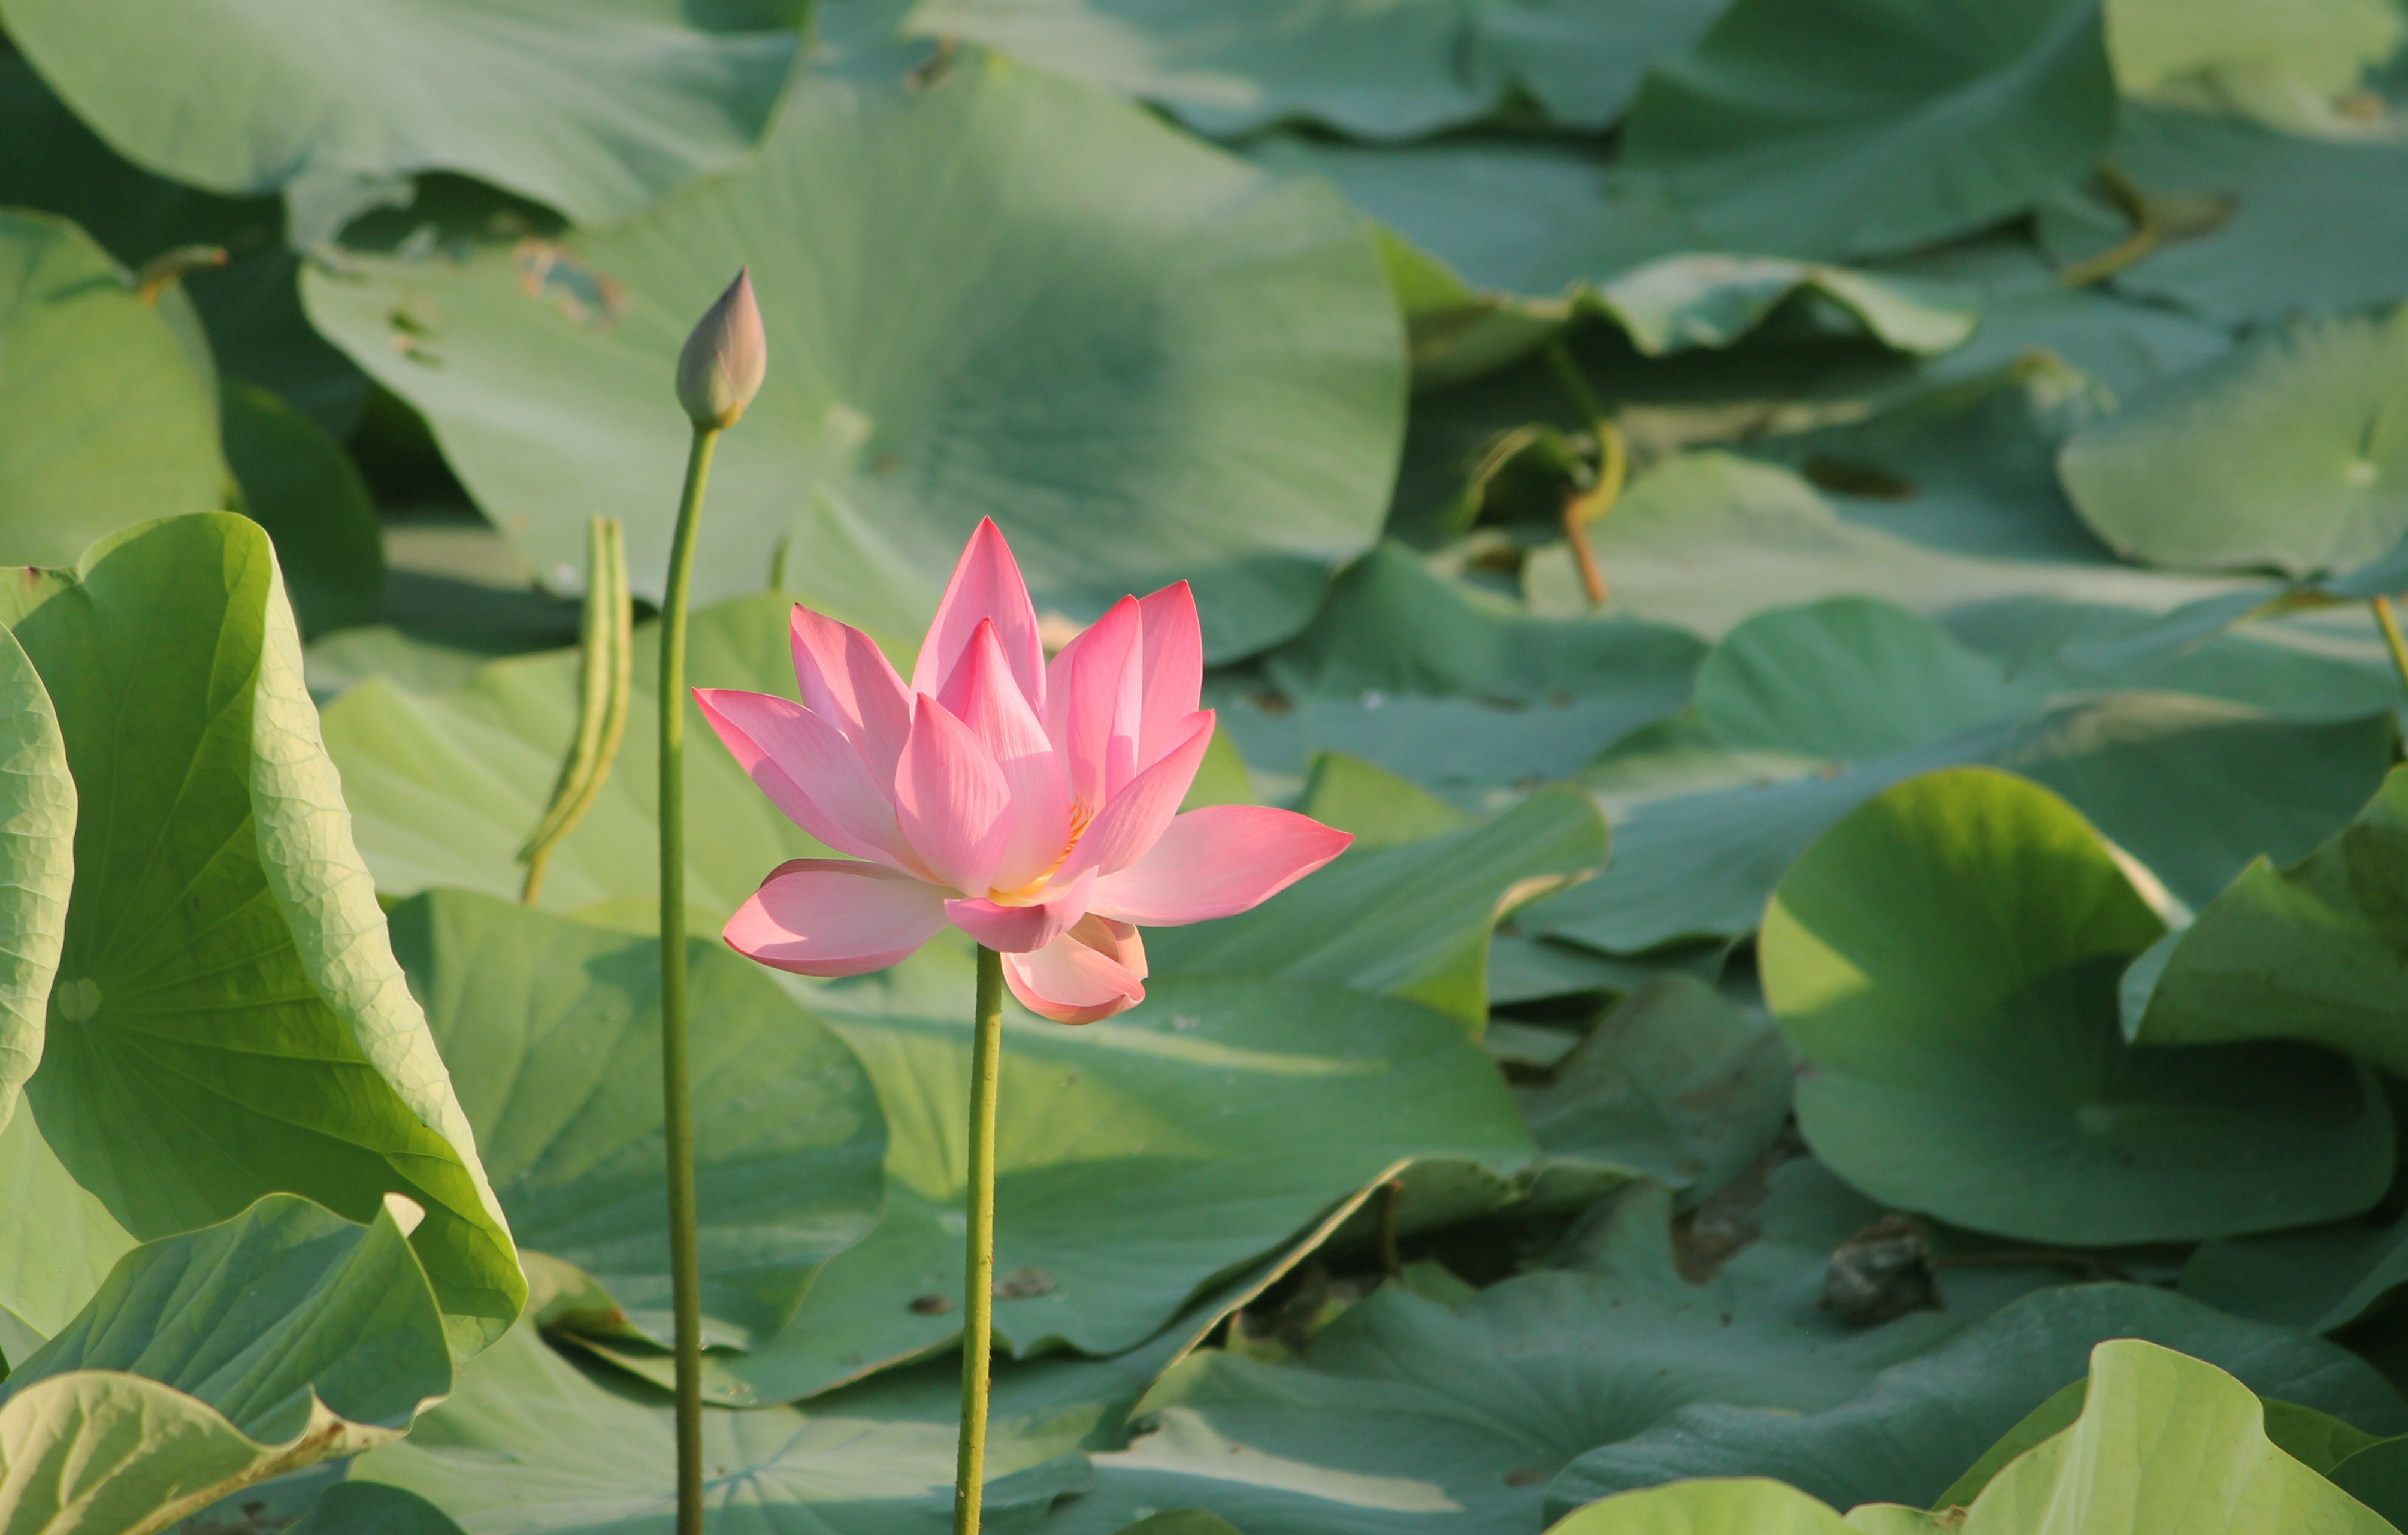
lotus, flower, plant, sacred lotus, green, aquatic plant, lotus family, nature, leaf, flora, ecosystem, flowering plant, proteales, petal, water, wildflower, plant stem, spring, pond, annual plant, computer wallpaper